Theo Walcott

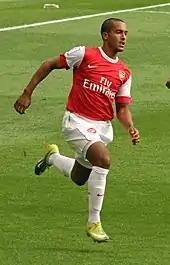
Walcott playing for Arsenal in 2010

In the next match, an FA Cup semi-final against Chelsea, Walcott put Arsenal ahead in the first half, although they eventually lost 2–1. Three days later, Walcott came off to the bench to run half the length of the field before squaring for Andrey Arshavin to put Arsenal 4–3 up against Liverpool in the 90th minute; the match finished 4–4. In May 2009 he signed a new long-term contract with Arsenal.